U.S. Bank Stadium station

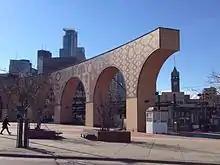
Public art at the station features a set of large arches by Andrew Leicester and Jane Zweig

A major feature of the site is a set of large ornamental arches and the plaza paving design, by artist Andrew Leicester, which stand next to the station. They are meant to reflect the Stone Arch Bridge, a major landmark of the city that crosses the Mississippi River a few blocks away. The patterns in the brickwork are meant to reflect fabric designs worn by 19th century immigrants in the Elliot Park neighborhood.